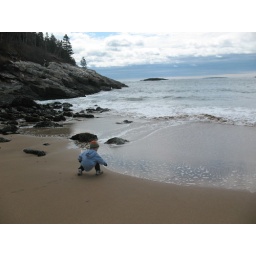
He loved the sand and the water and the throwing sand in the water activity.